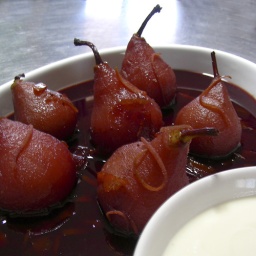
...in red wine syrup with cinnamon, vanilla and orange zest. Syrup reduced by half. Intense!